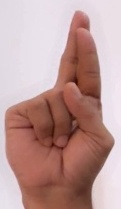
ASL sign: R